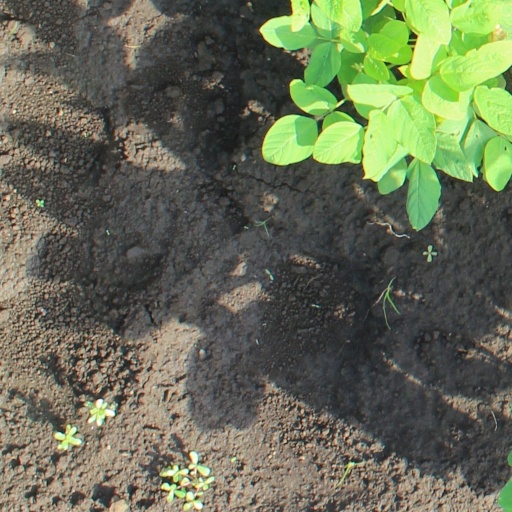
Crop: soybean